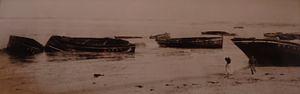
Penmarch
Penmarch [pɛ̃maʁ] est une commune française du département du Finistère, en région Bretagne.